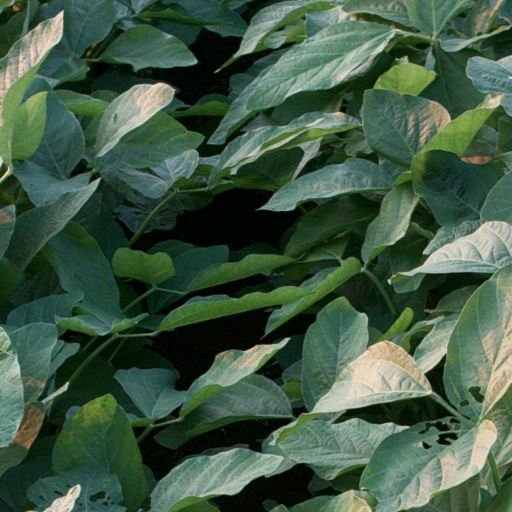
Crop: soybean